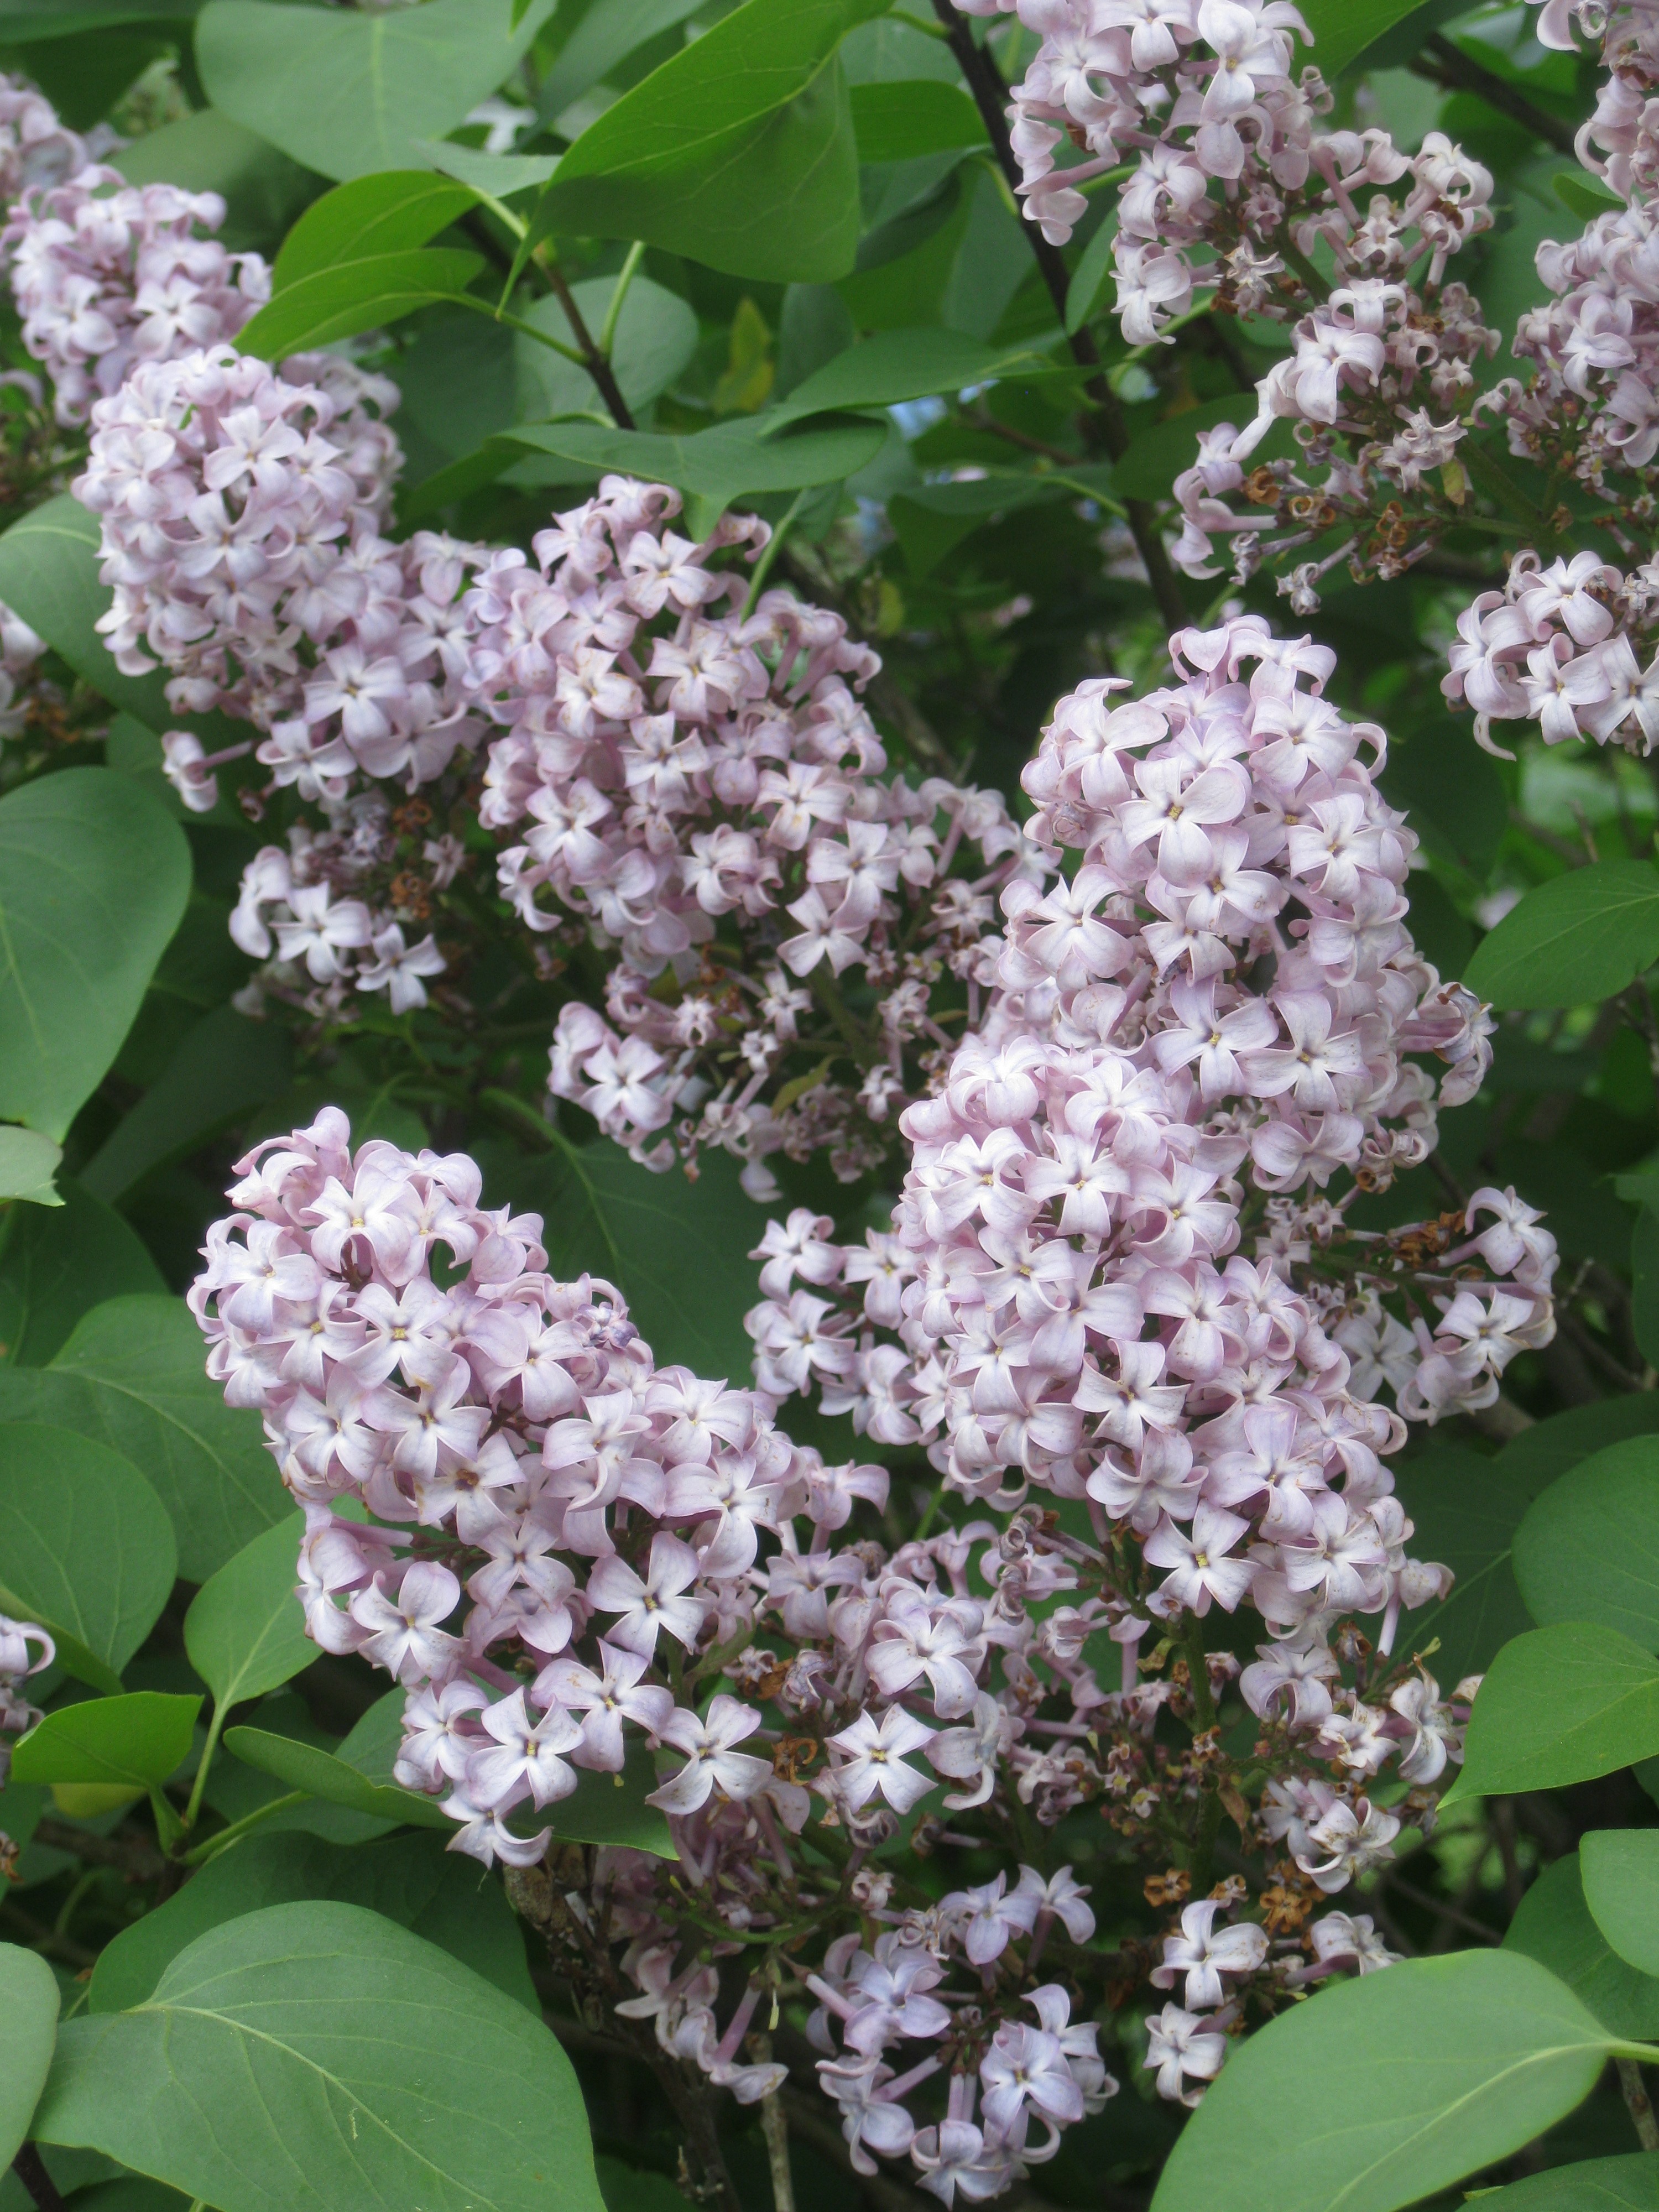
nature, branch, blossom, plant, flower, purple, bloom, spring, green, botany, colorful, twig, shrub, violet, viburnum, lilac, lilacs, flowering plant, land plant, olive family